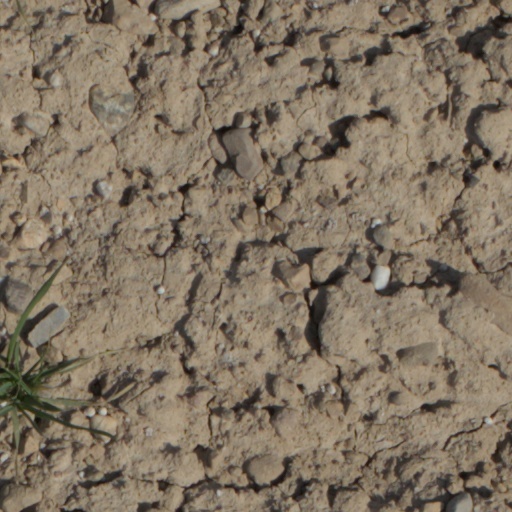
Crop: wheat